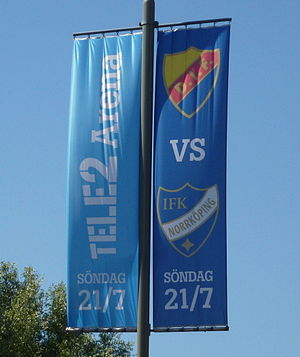
Djurgårdens IF Fotbollförening
Banner for fodboldkamp på hjemmebanen Tele2 Arena mellem Djurgårdens IF og IFK Norrköping.
Djurgårdens IF Fotbollförening er en svensk fodboldklub fra Stockholm, som spiller i den svenske række, Allsvenskan. Klubben har vundet det svenske mesterskab 12 gange, senest i 2019. Under sæsonen 2013 vil Djurgårdens IF have Djurgårdsandans logo på brystet.